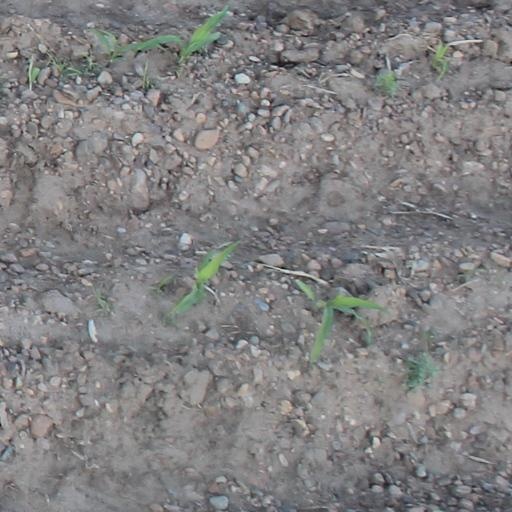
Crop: maize; corn